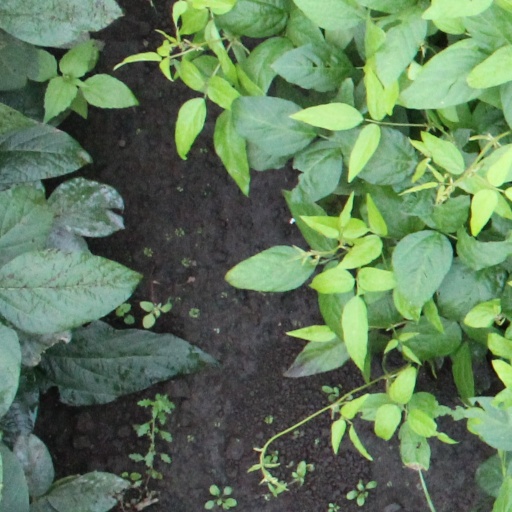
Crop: soybean